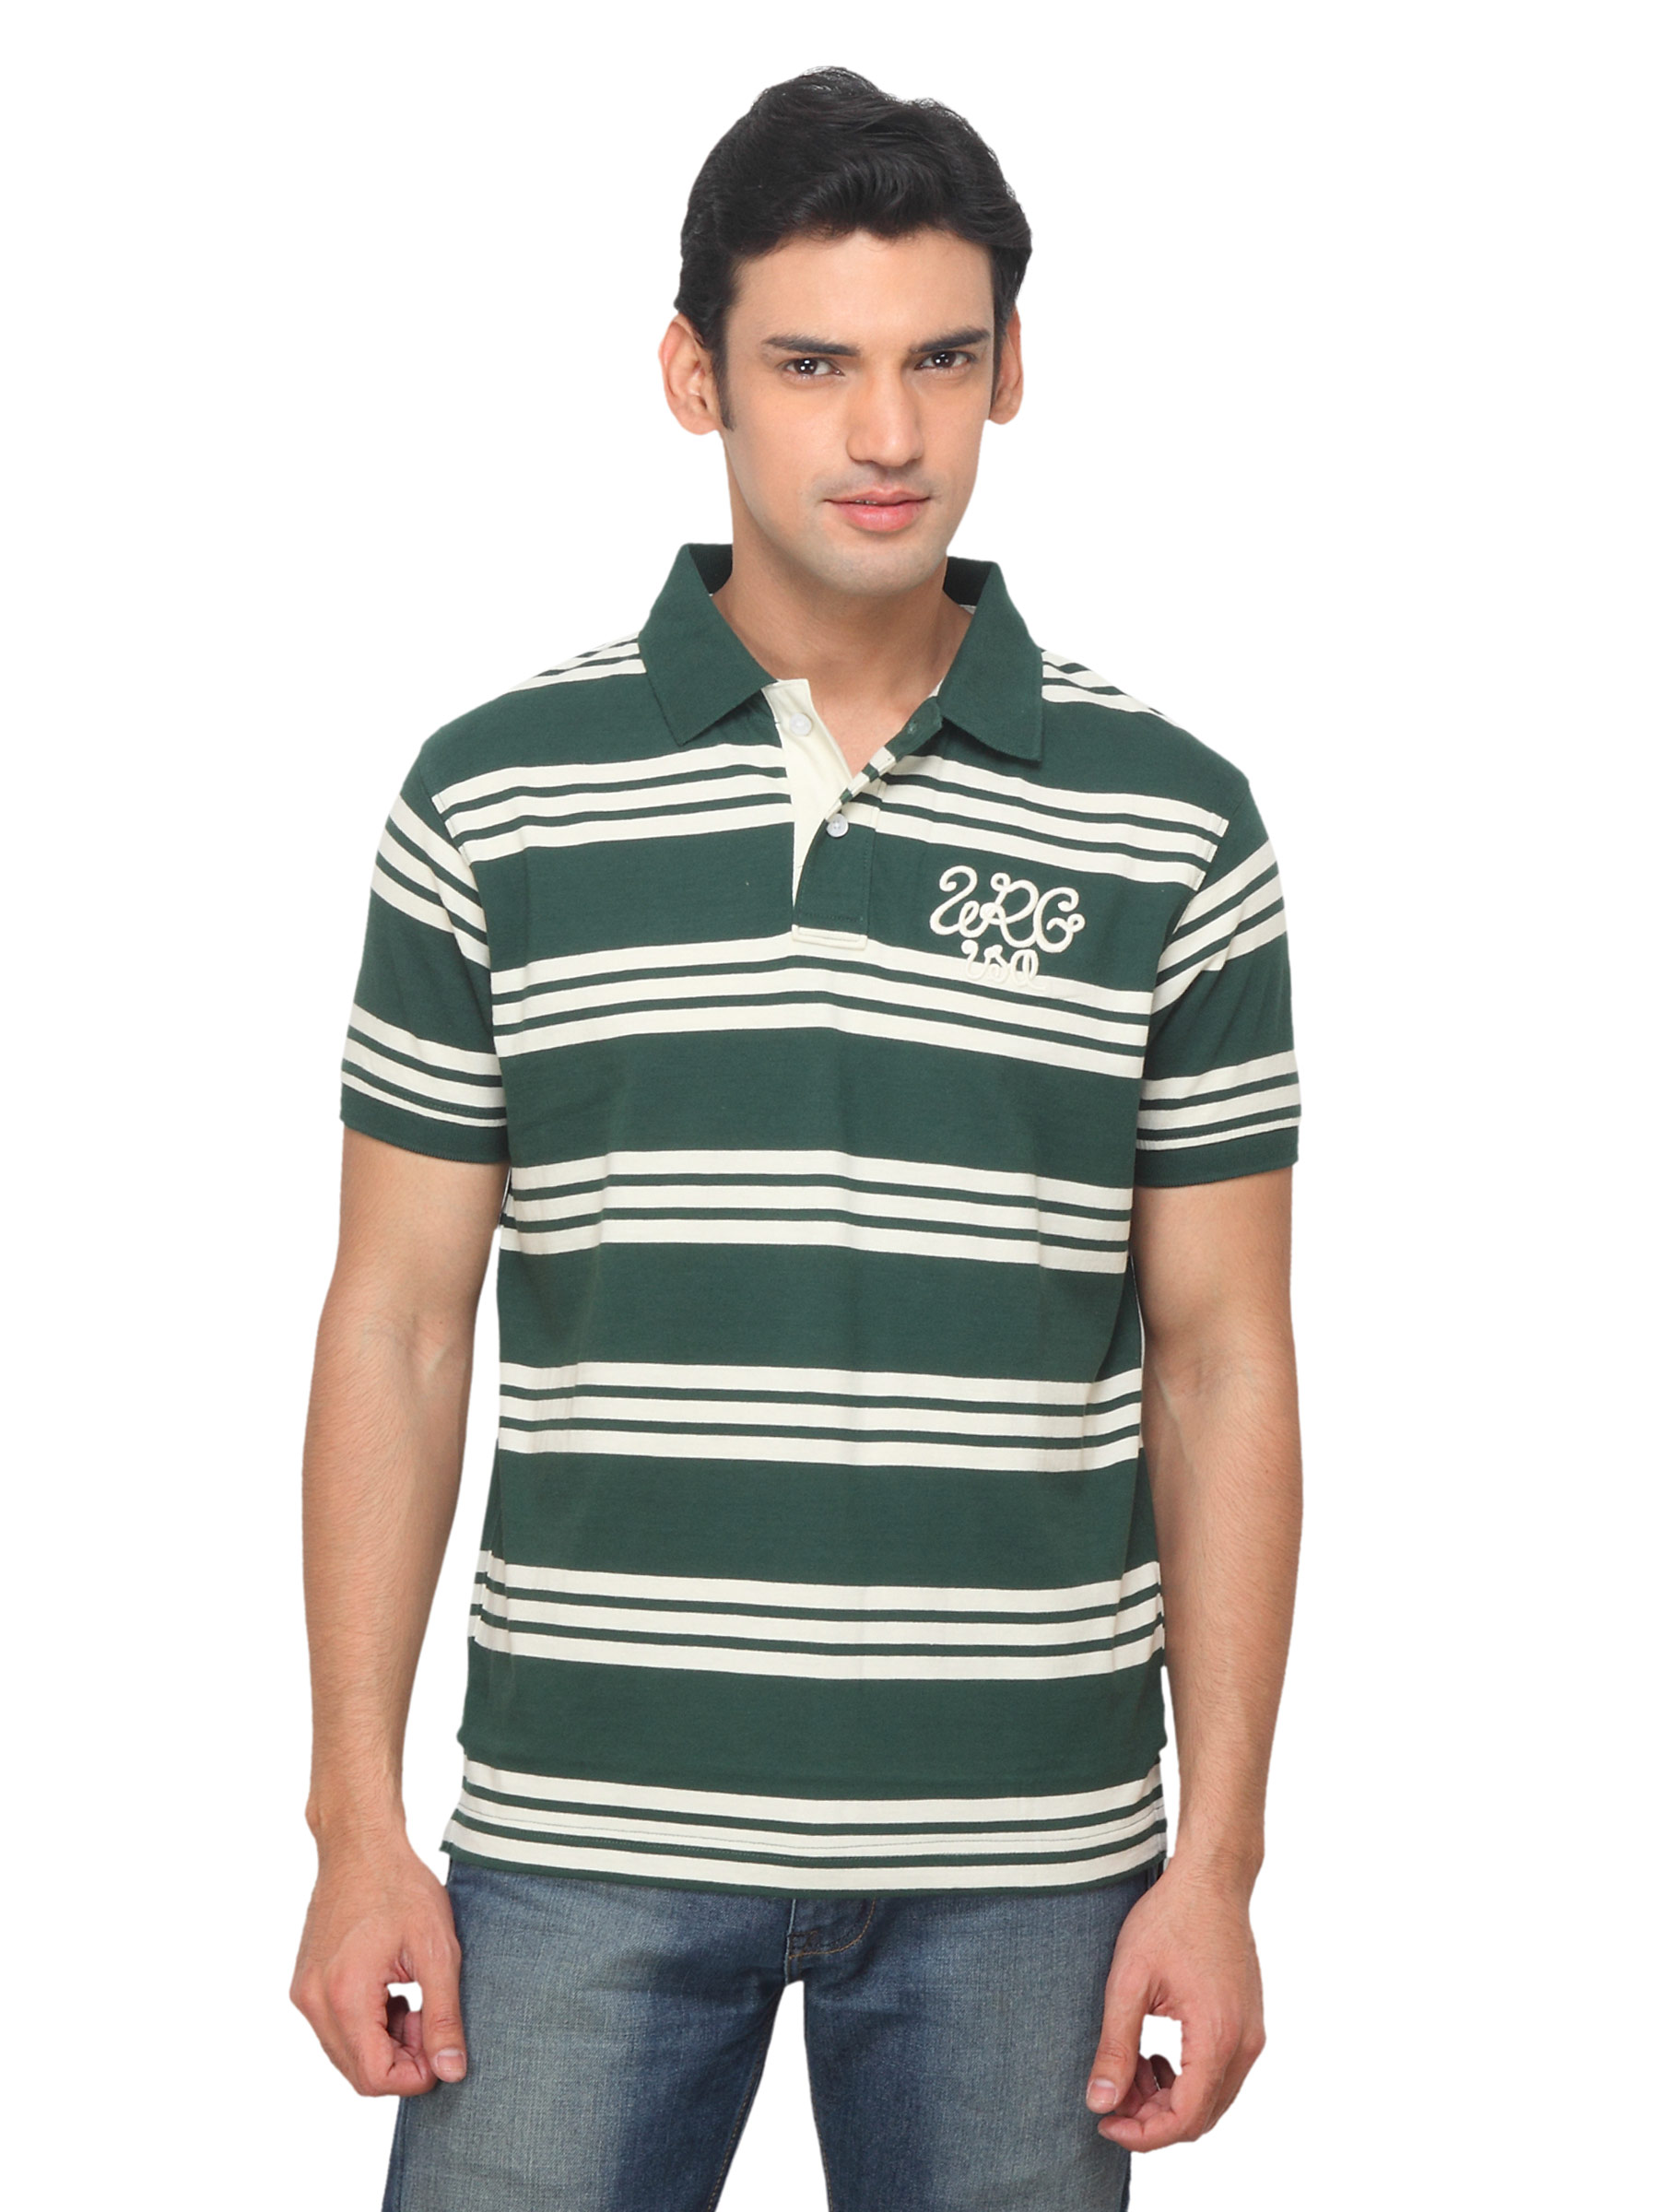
Wrangler Men Triple Striped Green T-shirt
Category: Apparel / Topwear / Tshirts
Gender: Men
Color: Green
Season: Summer 2012
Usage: Casual